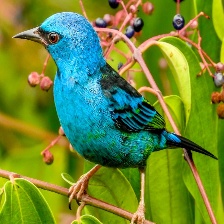
Species: BLUE DACNIS
Scientific name: DACNIS CAYANA